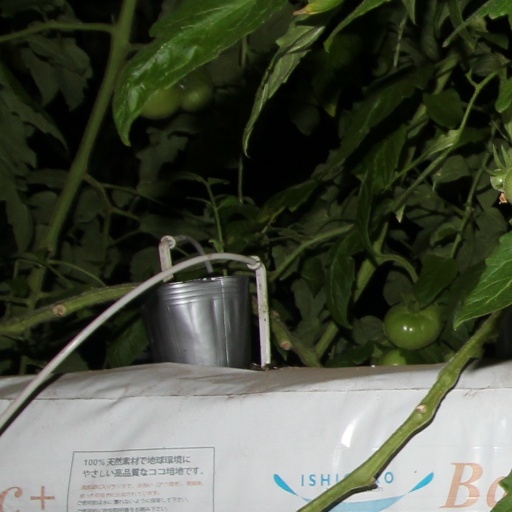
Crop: tomato